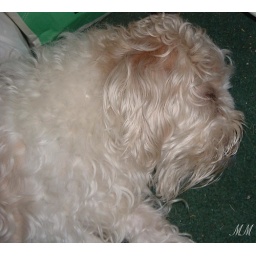
Sleeping on the floor under Mom's sewing table to keep an eye on her every move!